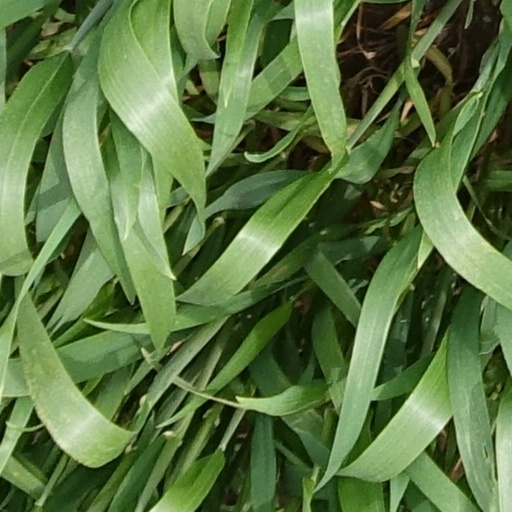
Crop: wheat